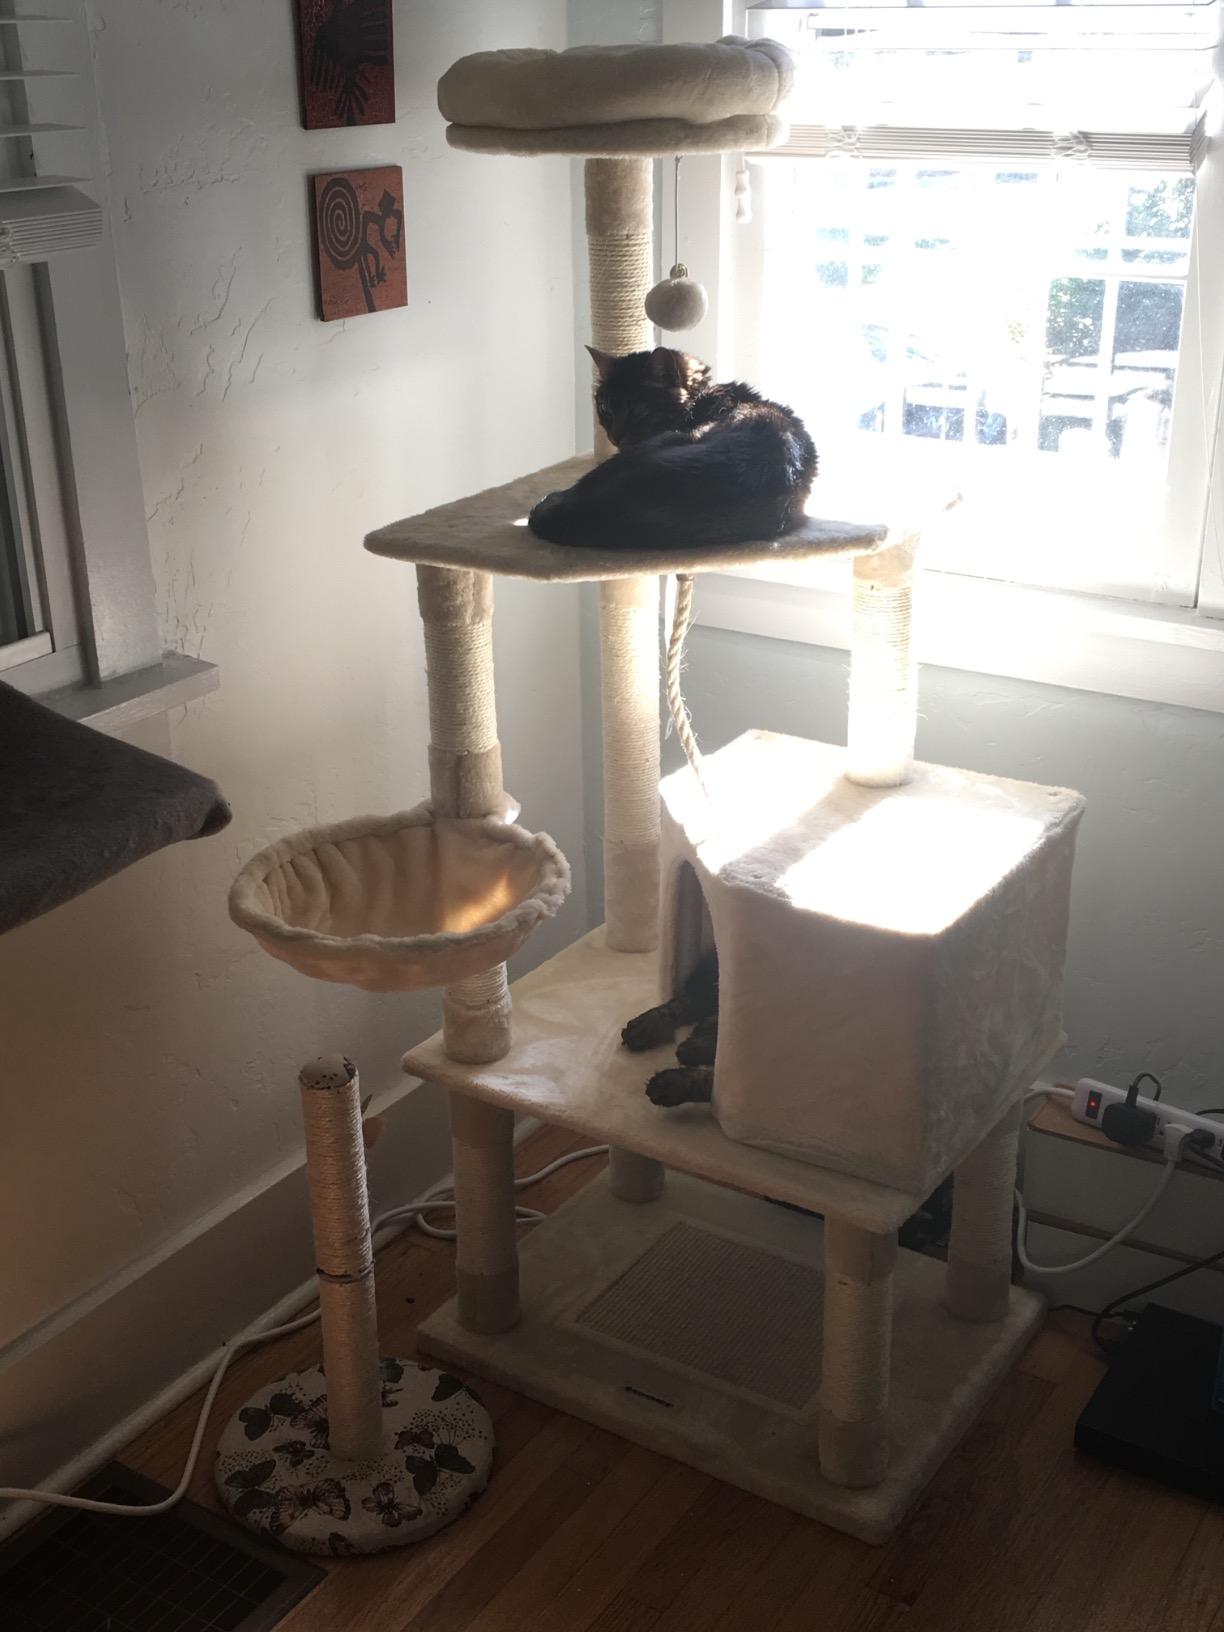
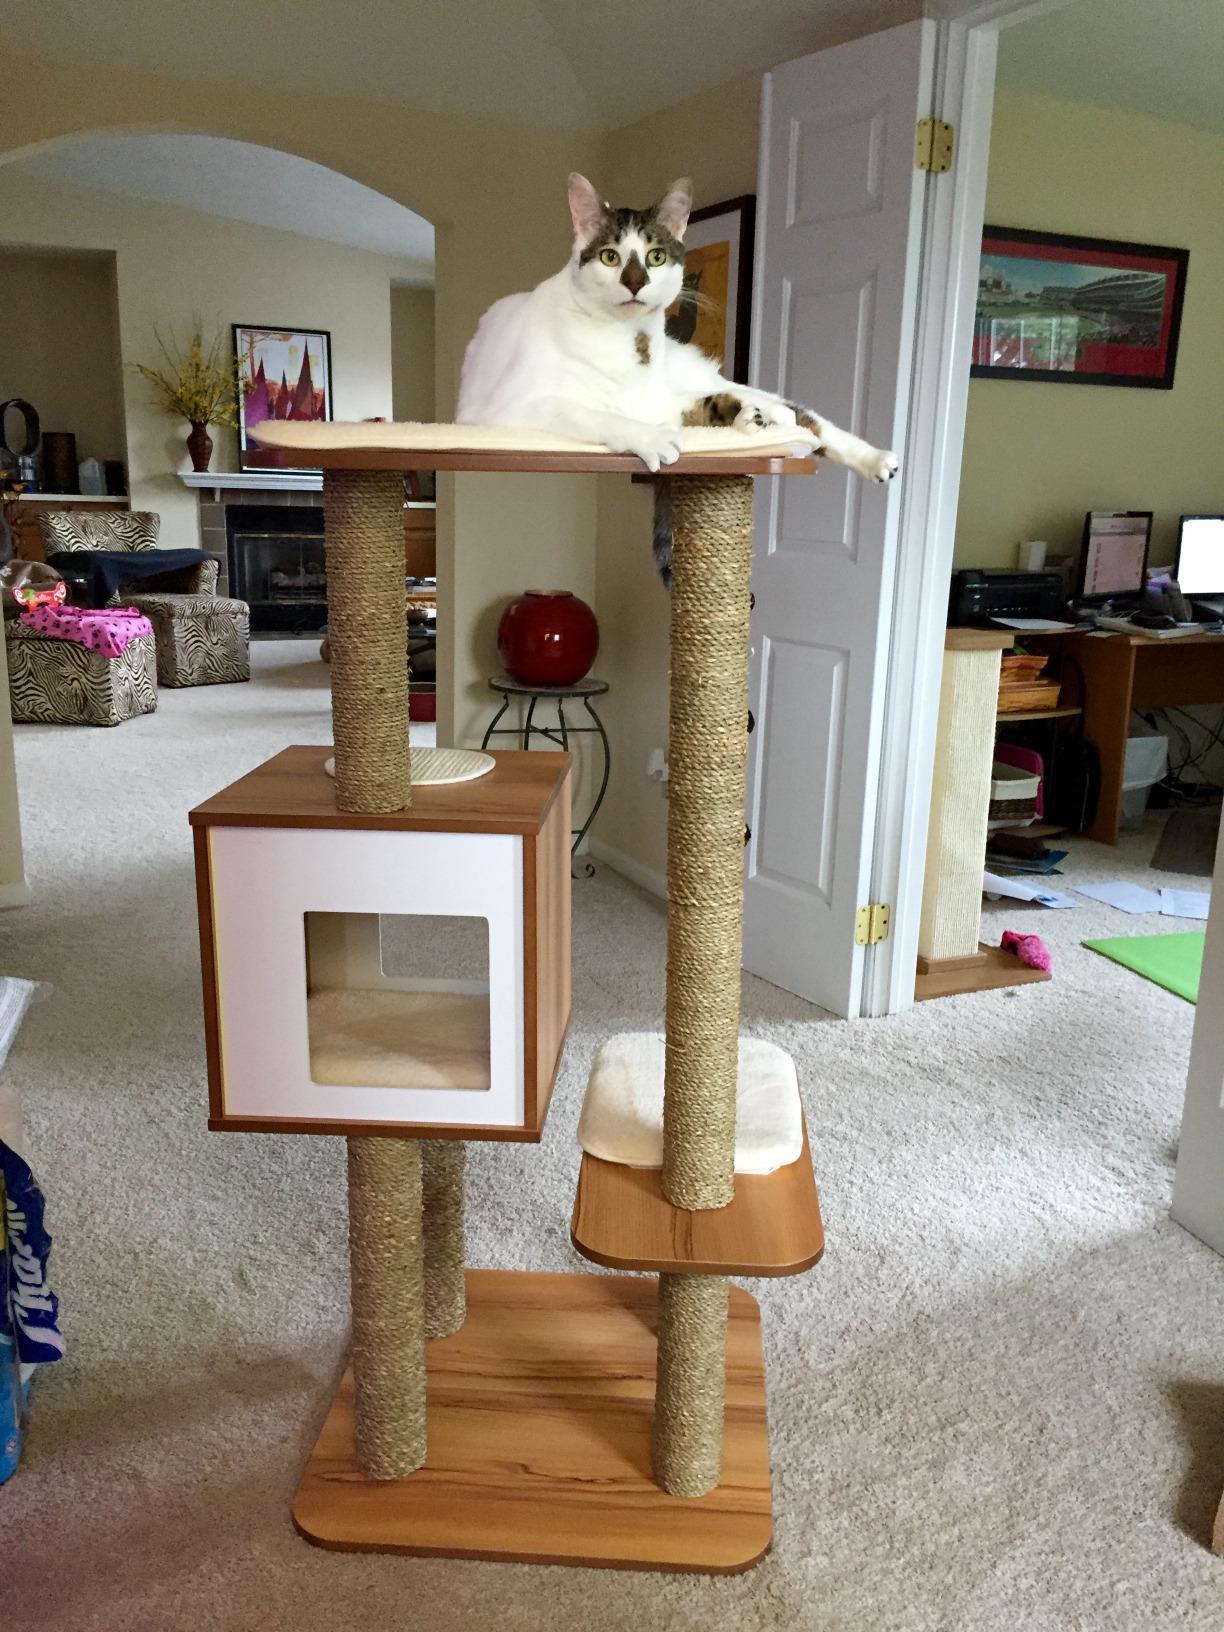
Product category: items_cat tree
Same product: no